Sahara (1919 film)

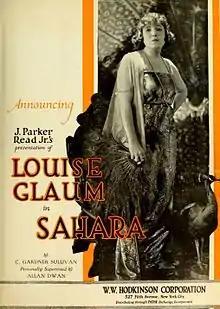
Ad for film

Sahara is a 1919 American dramatic film written by C. Gardner Sullivan and directed by Arthur Rosson. The film starred Louise Glaum and told a story of love and betrayal in the Egyptian desert.